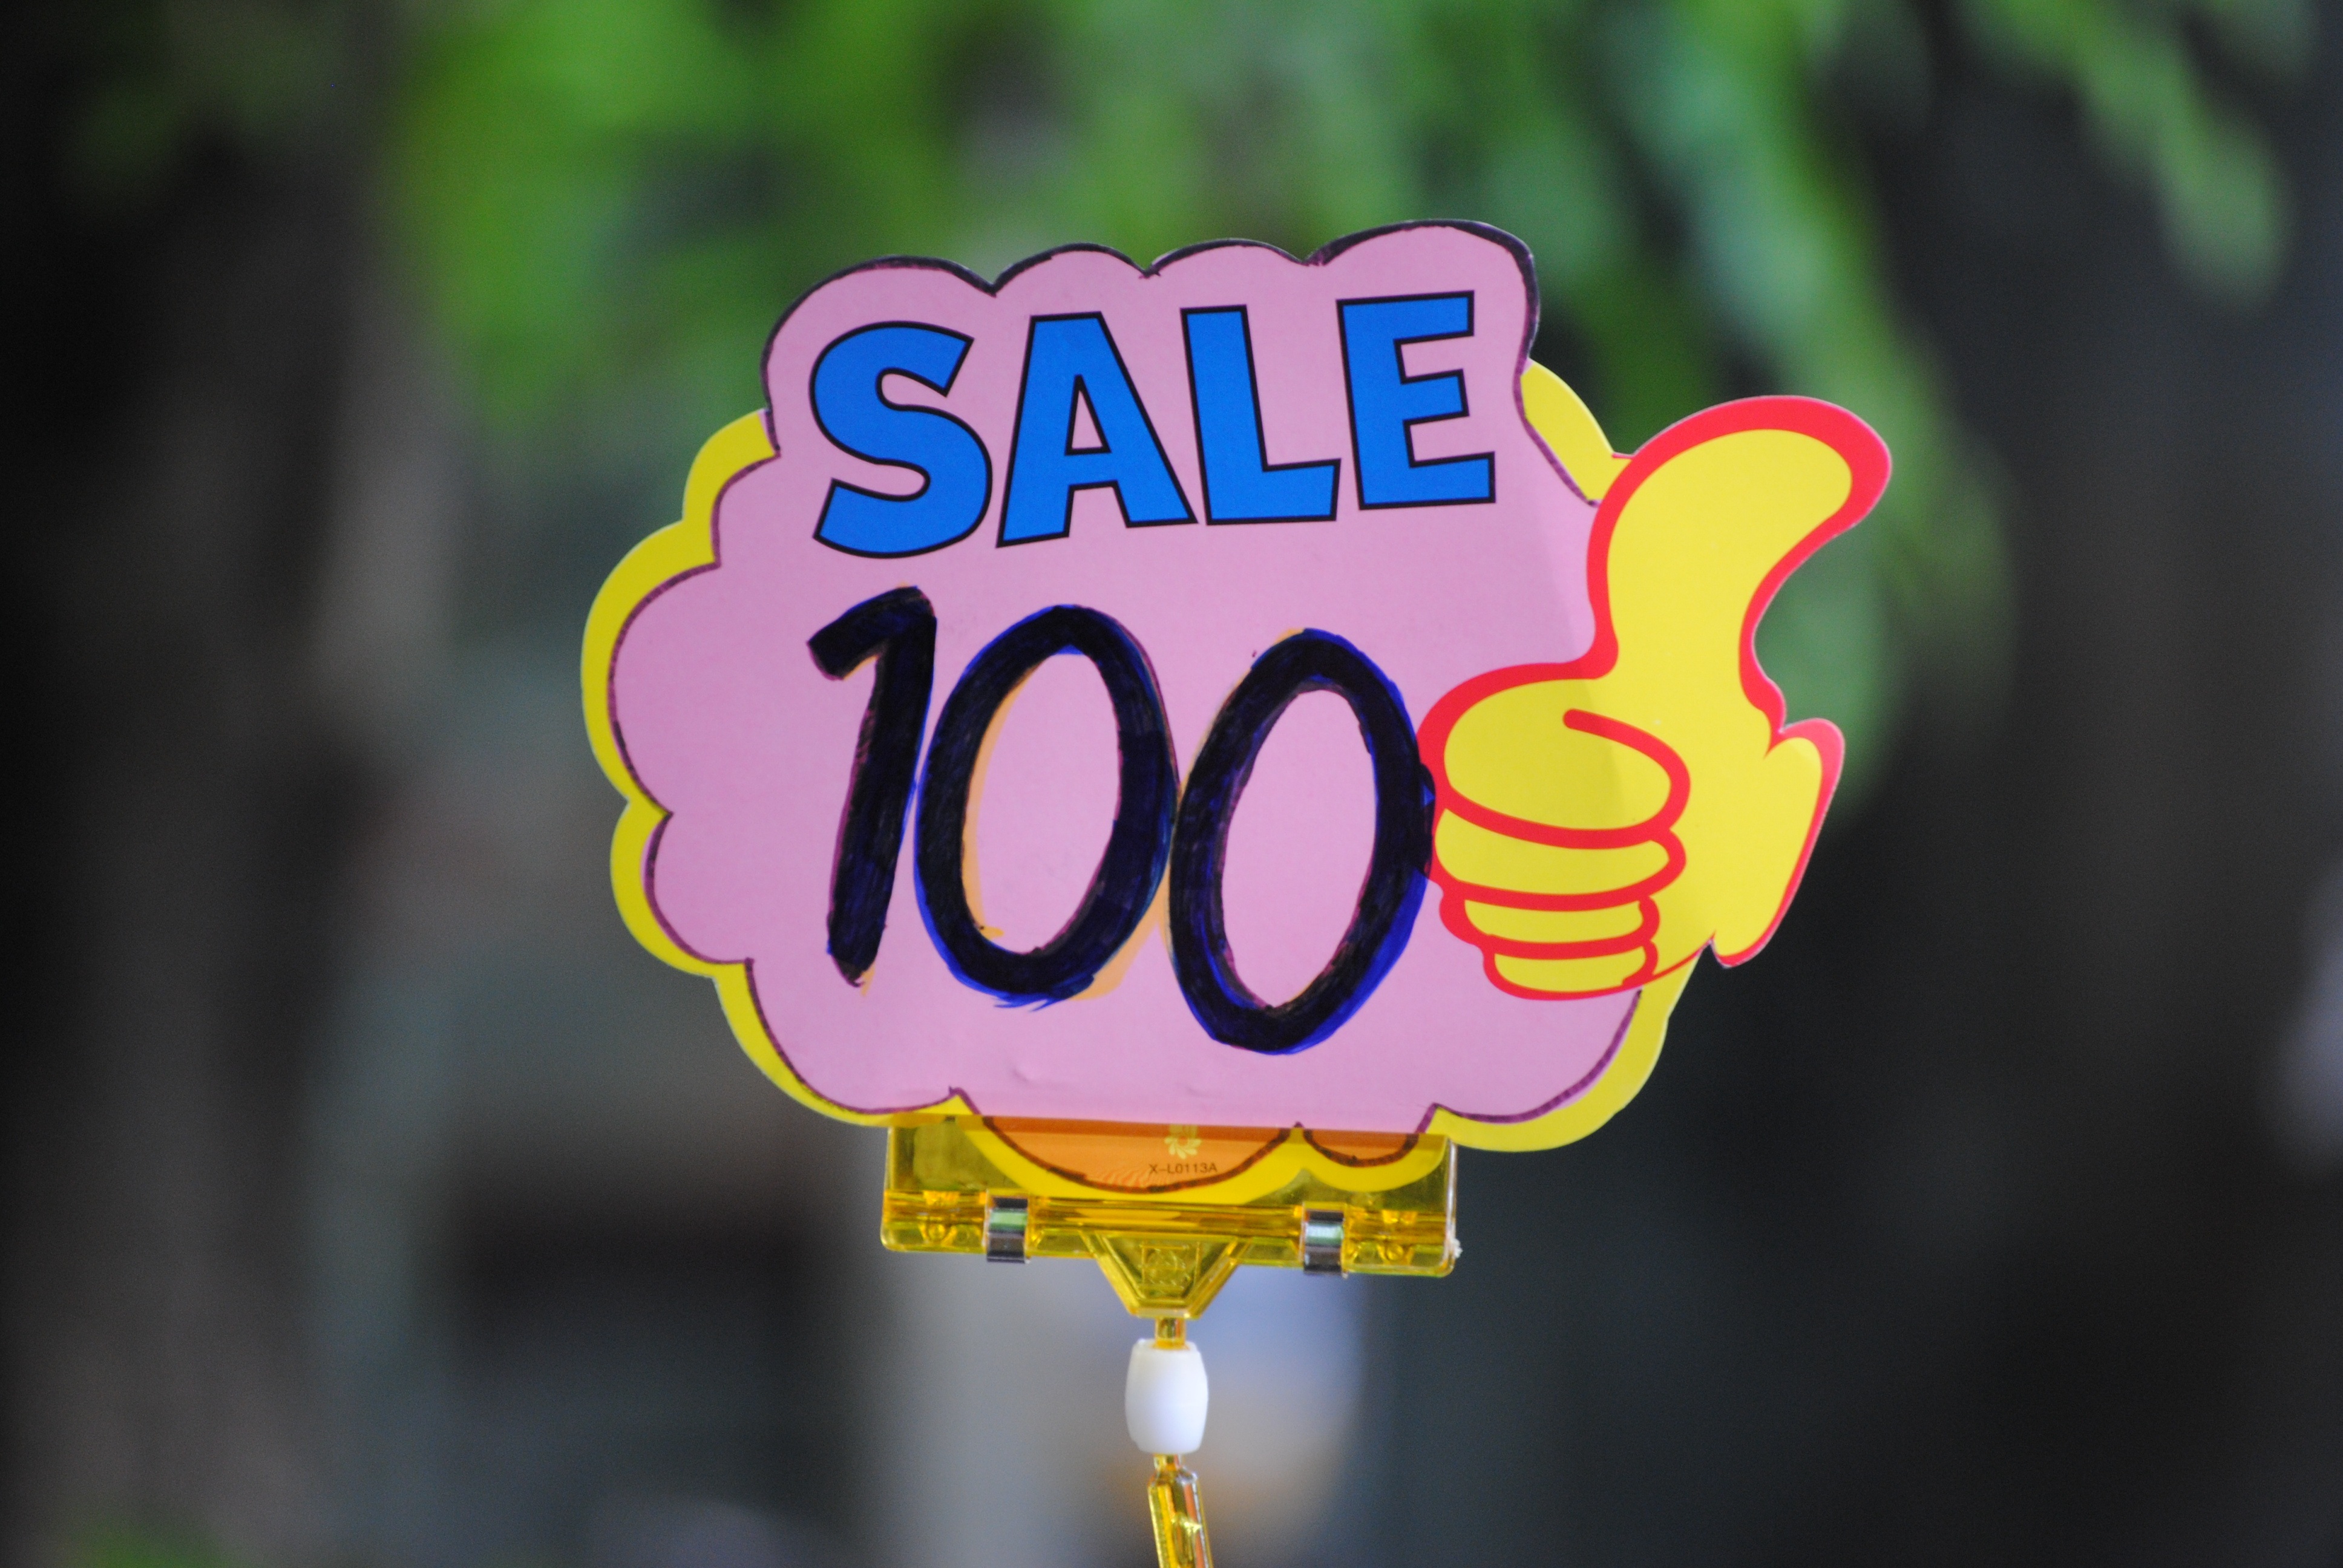
flower, number, sign, color, yellow, signage, label, logo, organ, price tag, discount signs